The Eerie Mr. Murphy

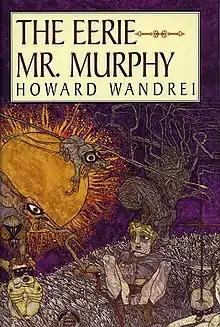
Dust-jacket from the first edition

The Eerie Mr. Murphy is a collection of science fiction, fantasy and horror stories by author Howard Wandrei. It was released in 2003 by Fedogan & Bremer in an edition of 1,100 copies of which 100 were signed by the editor, D. H. Olson and released in a slipcase with a chapbook of correspondence and diary entries. Many of the stories originally appeared in the magazines "Esquire", "Weird Tales", "Astounding Stories", "Spicy Mystery Stories", "Speed Mystery", "Unknown", "Astounding Stories" and "The Minnesota Quarterly". The book also includes a collection of Wandrei's drawings.